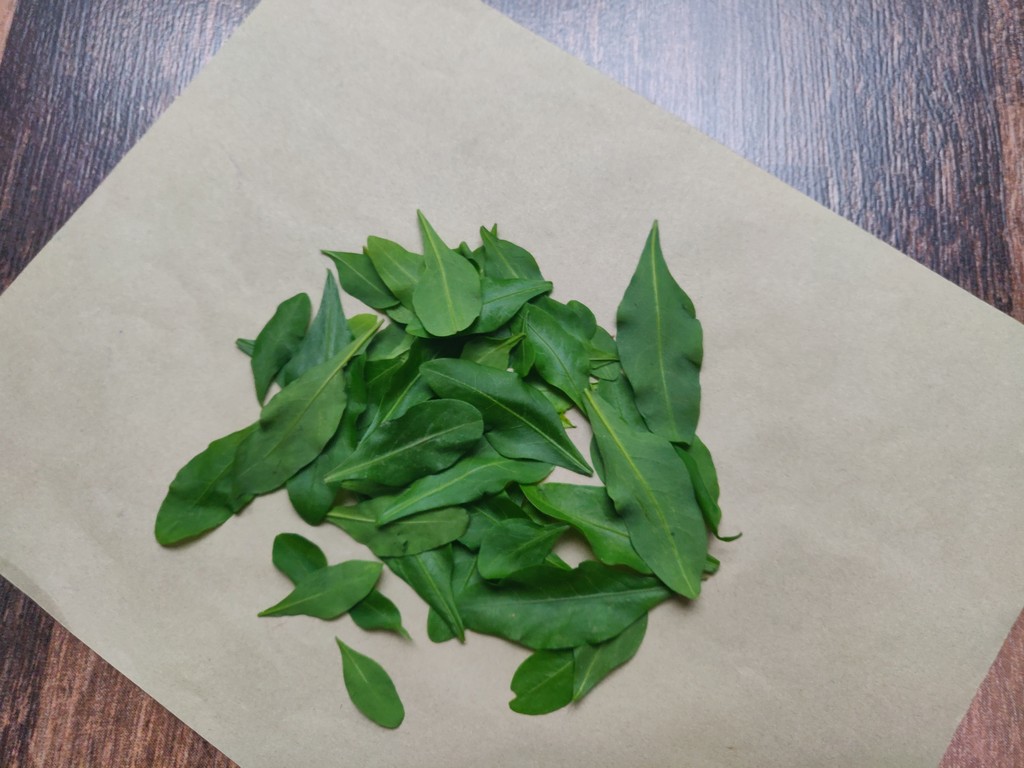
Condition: Healthy
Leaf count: multiple
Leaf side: unknown